Shaukat Aziz

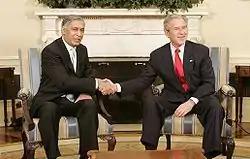
Shaukat Aziz at the White House with US president George W. Bush, 24 January 2006.

Having been described and labelled as an urban gentlemen and smartly dressed, Aziz was tasked with day-to-day running of the federal government and see that policies were more effectively executed while Musharraf handled the military issues. In Pakistan, it was also said that Musharraf blindly trusted Aziz and sometimes, Musharraf's approvals were not needed for the projects that normally required permission. Aziz quietly and more quickly undermined the elements seeking to undermine Musharraf which may have been a factor that Musharraf had blindly trusted Aziz.